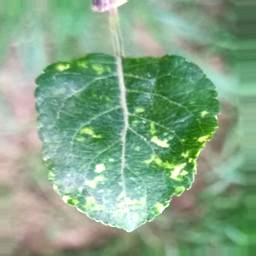
Label: Apple_Mosaic